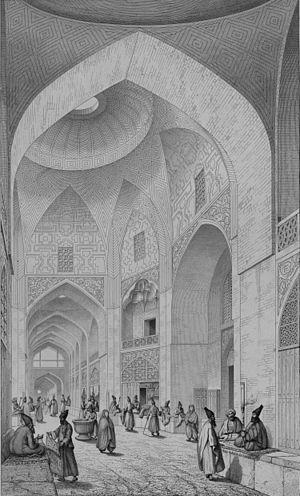
Bazar des tailleurs [Keisaria]